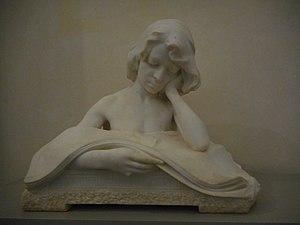
Buste de 1910
Pierre Devaux, né le 22 septembre 1865 à Tassin-la-Demi-Lune et mort le 9 novembre 1938 à Neuville-Les-Dames, est un sculpteur et médailleur français.